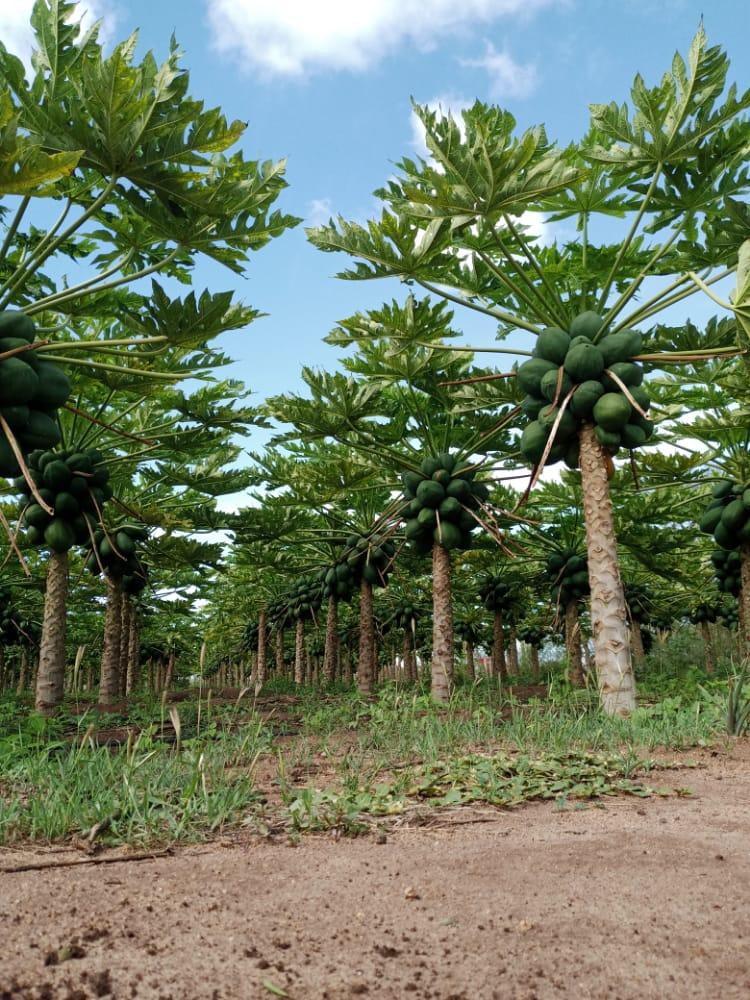
Shamba kubwa lililopandwa zao la biashara aina ya papai. Papai ni tunda muhimu sana kwani linapokomaa na kuiva, huvunwa kupelekwa sokoni, huuzwa na kuwapatia wakulima ama wafanyabiashara wa zao hilo kipato.